Royal Thai Marine Corps

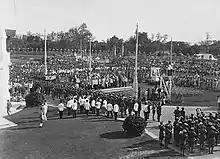
Sesquicentennial celebrations of The Revolution in 1932

The 2nd Marine Corps Battalion was established at Sattahip in 1937. Two years later, the 2nd Battalion was expanded into the Marine Corps Department. Shortly after that, a border dispute with French Indochina turned violent, and the Marine Corps Department's "Chanthaburi Division" was engaged in action with the French Foreign Legion (FFL) several times. During World War II, the Marine Corps sent troops to defend the southern border with British Malaya and also guarded Phuket Province from possible attack.